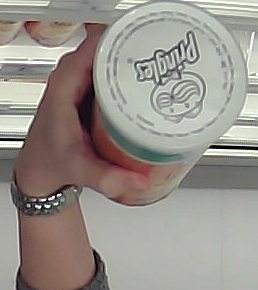
Product: pringles_paprika